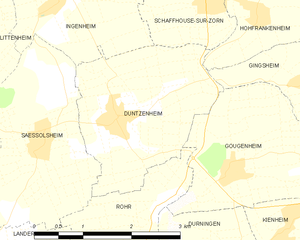
Carte des communes françaises